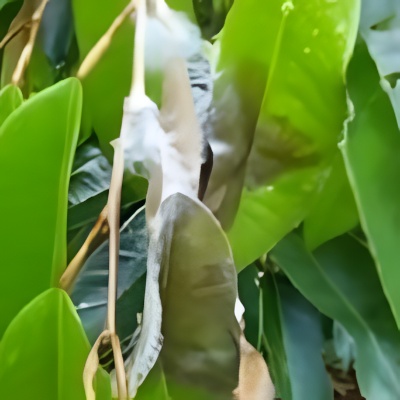
Label: Leaf_Rhizoctonia